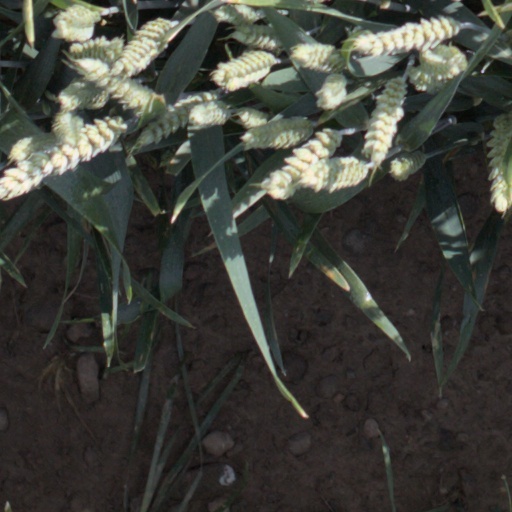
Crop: wheat